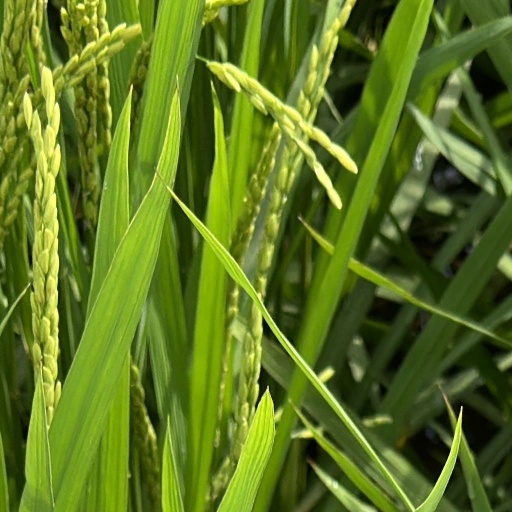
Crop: rice